Rainham, Kent

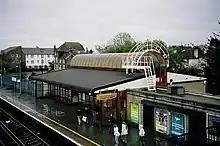
Rainham station

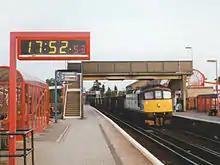
Rainham station in 1992

The parish church is dedicated to St Margaret; the Roman Catholic church to St Thomas of Canterbury.